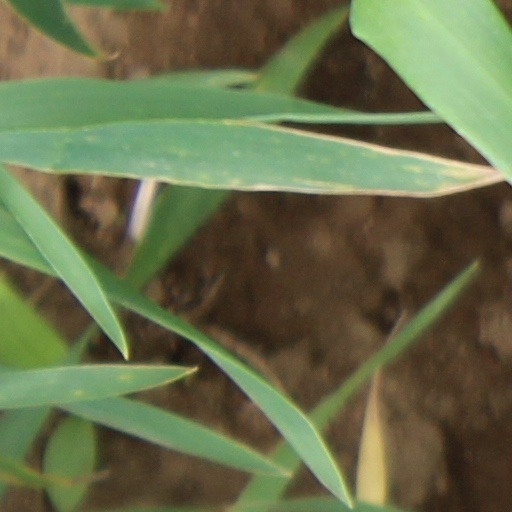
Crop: wheat